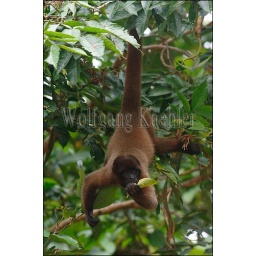
Peru, amazon river basin, near iquitos, maranon river, rainforest, woolly monkey